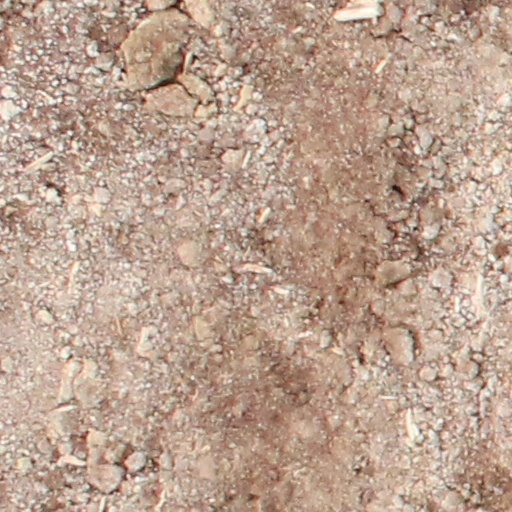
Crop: wheat